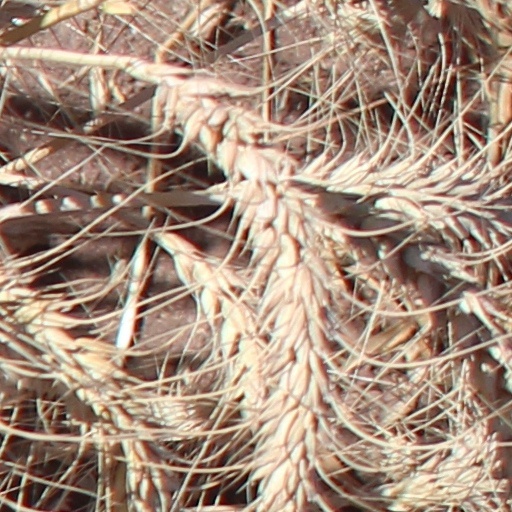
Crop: wheat